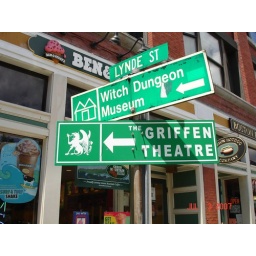
Griffin theater sign in Salem